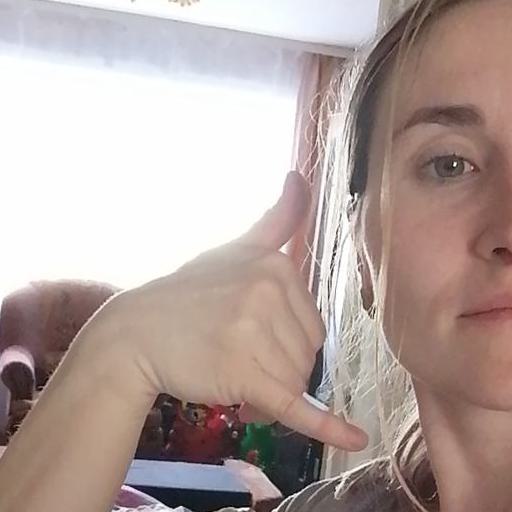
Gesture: call